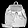
Label: Bag